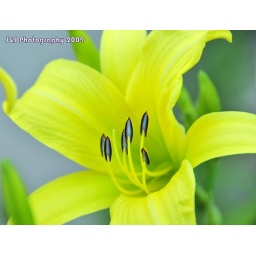
My yellow flower in the morning